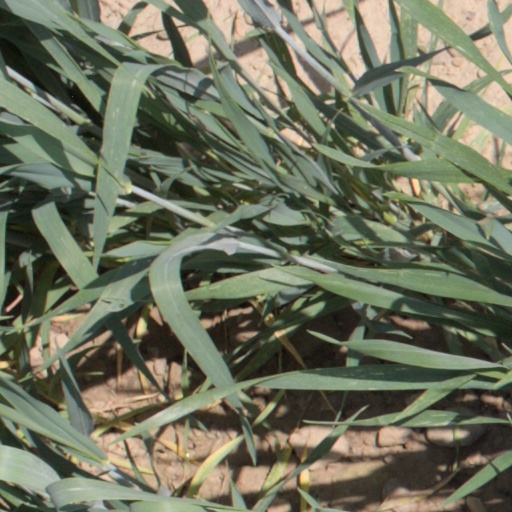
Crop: wheat